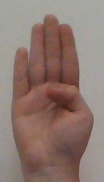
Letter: kaaf